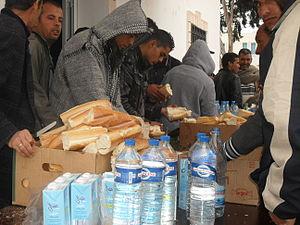
Cristaline est une marque d'eau de source, créée en 1992 par Pierre Castel et Pierre Papillaud. Les eaux de la marque Cristaline proviennent de 34 sources différentes.
Le camp de réfugiés de Choucha est un camp de réfugiés situé en Tunisie, dans le gouvernorat de Médenine à sept kilomètres du poste frontière de Ras Jedir et à 25 kilomètres de la ville de Ben Gardane. Il est créé le 24 février 2011. Plusieurs centaines de milliers de réfugiés y transitent durant la première guerre civile libyenne ainsi que par les camps de Remada, d'El Hayet et de Tataouine. Alors que les réfugiés libyens sont accueillis dans des familles tunisiennes ou s'établissent temporairement dans la capitale du pays, Tunis, les réfugiés subsahariens, notamment de Somalie, d'Érythrée et du Soudan, demeurent dans les camps de réfugiés. En mars 2012, le camp de Choucha accueille entre 3 000 et 4 000 réfugiés de différentes nationalités, principalement subsahariennes mais aussi asiatiques, ainsi que des Palestiniens.